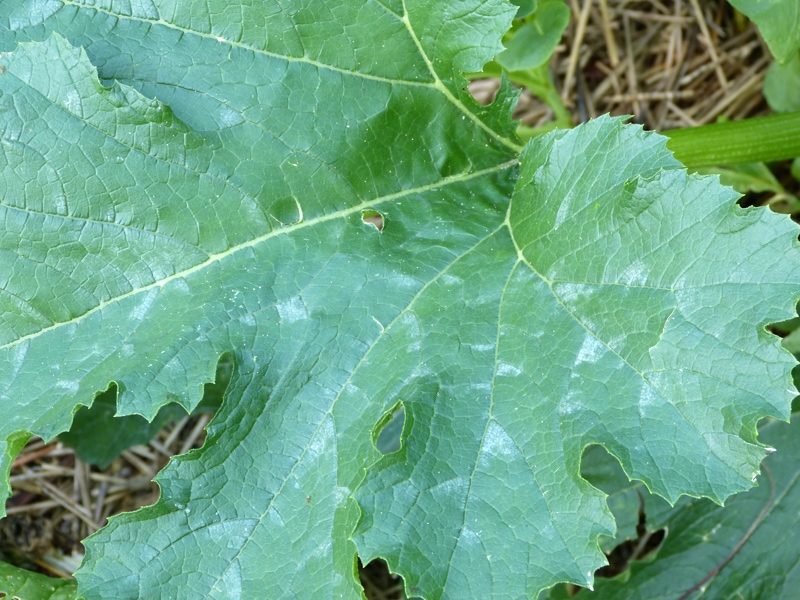
Labels: Squash Powdery mildew leaf